North Troy–Highwater Border Crossing

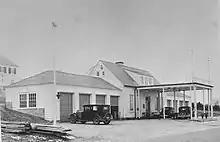
North Troy VT border station, as seen in 1937

The United States station was built in 2009, replacing a facility built in 1937. The 1937 station's main building, which still stands about south of the current facility, is one of ten surviving 1930s station buildings in Vermont, and was listed on the National Register of Historic Places in 2014 for its architecture and historic significance. It was the first formal border station built on this site, as part of a program by the United States government to improve border security due to increases in the use the automobile for travel, illegal immigration, and smuggling occasioned by Prohibition.